Congregation of Marian Fathers of the Immaculate Conception

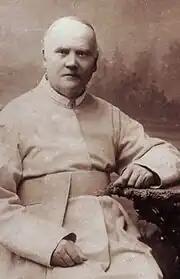
Vincent Sękowski

By 1865, the Russian occupying forces allowed only one Marian monastery to remain open in Marijampolė, Lithuania. All Marians were sent to Marijampolė. Such rulings were nothing less than a death sentence for the religious institute. By the year 1904, that last Marian house closed, since so few Marians remained. By 1908, only one Marian remained, Vincent Sękowski (Senkus). He was the last Superior General. All other Marians had died, or asked to leave to join the ranks of the diocesan clergy. For all appearances, the Czarist persecutions had succeeded. The Marian Fathers seemed to have come to the end of the line.